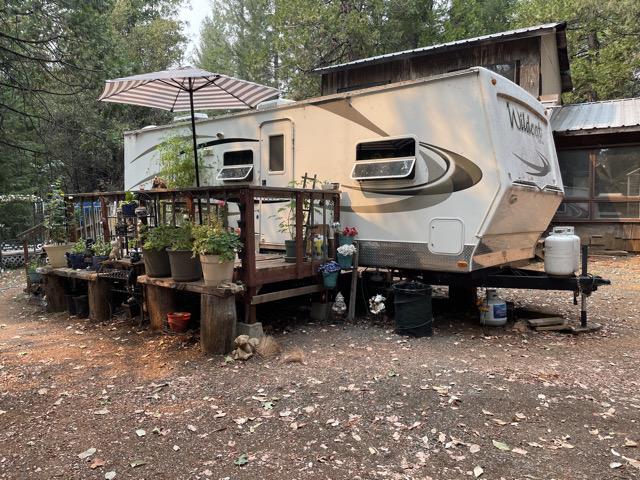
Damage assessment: no_damage